Salman Khurshid

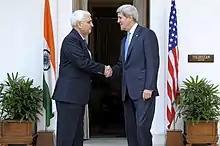
Khursid with John Kerry, Secretary of State, United States in 2013, during his term as the External affairs minister

In 2009, Salman Khurshid criticized the partition of India, opining that a united India would have been better than a divided one.